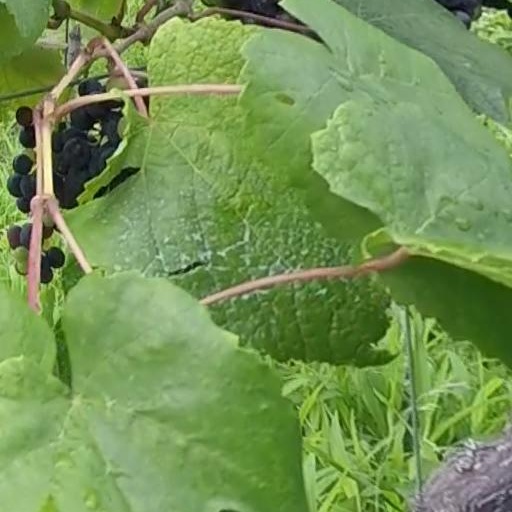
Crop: grape